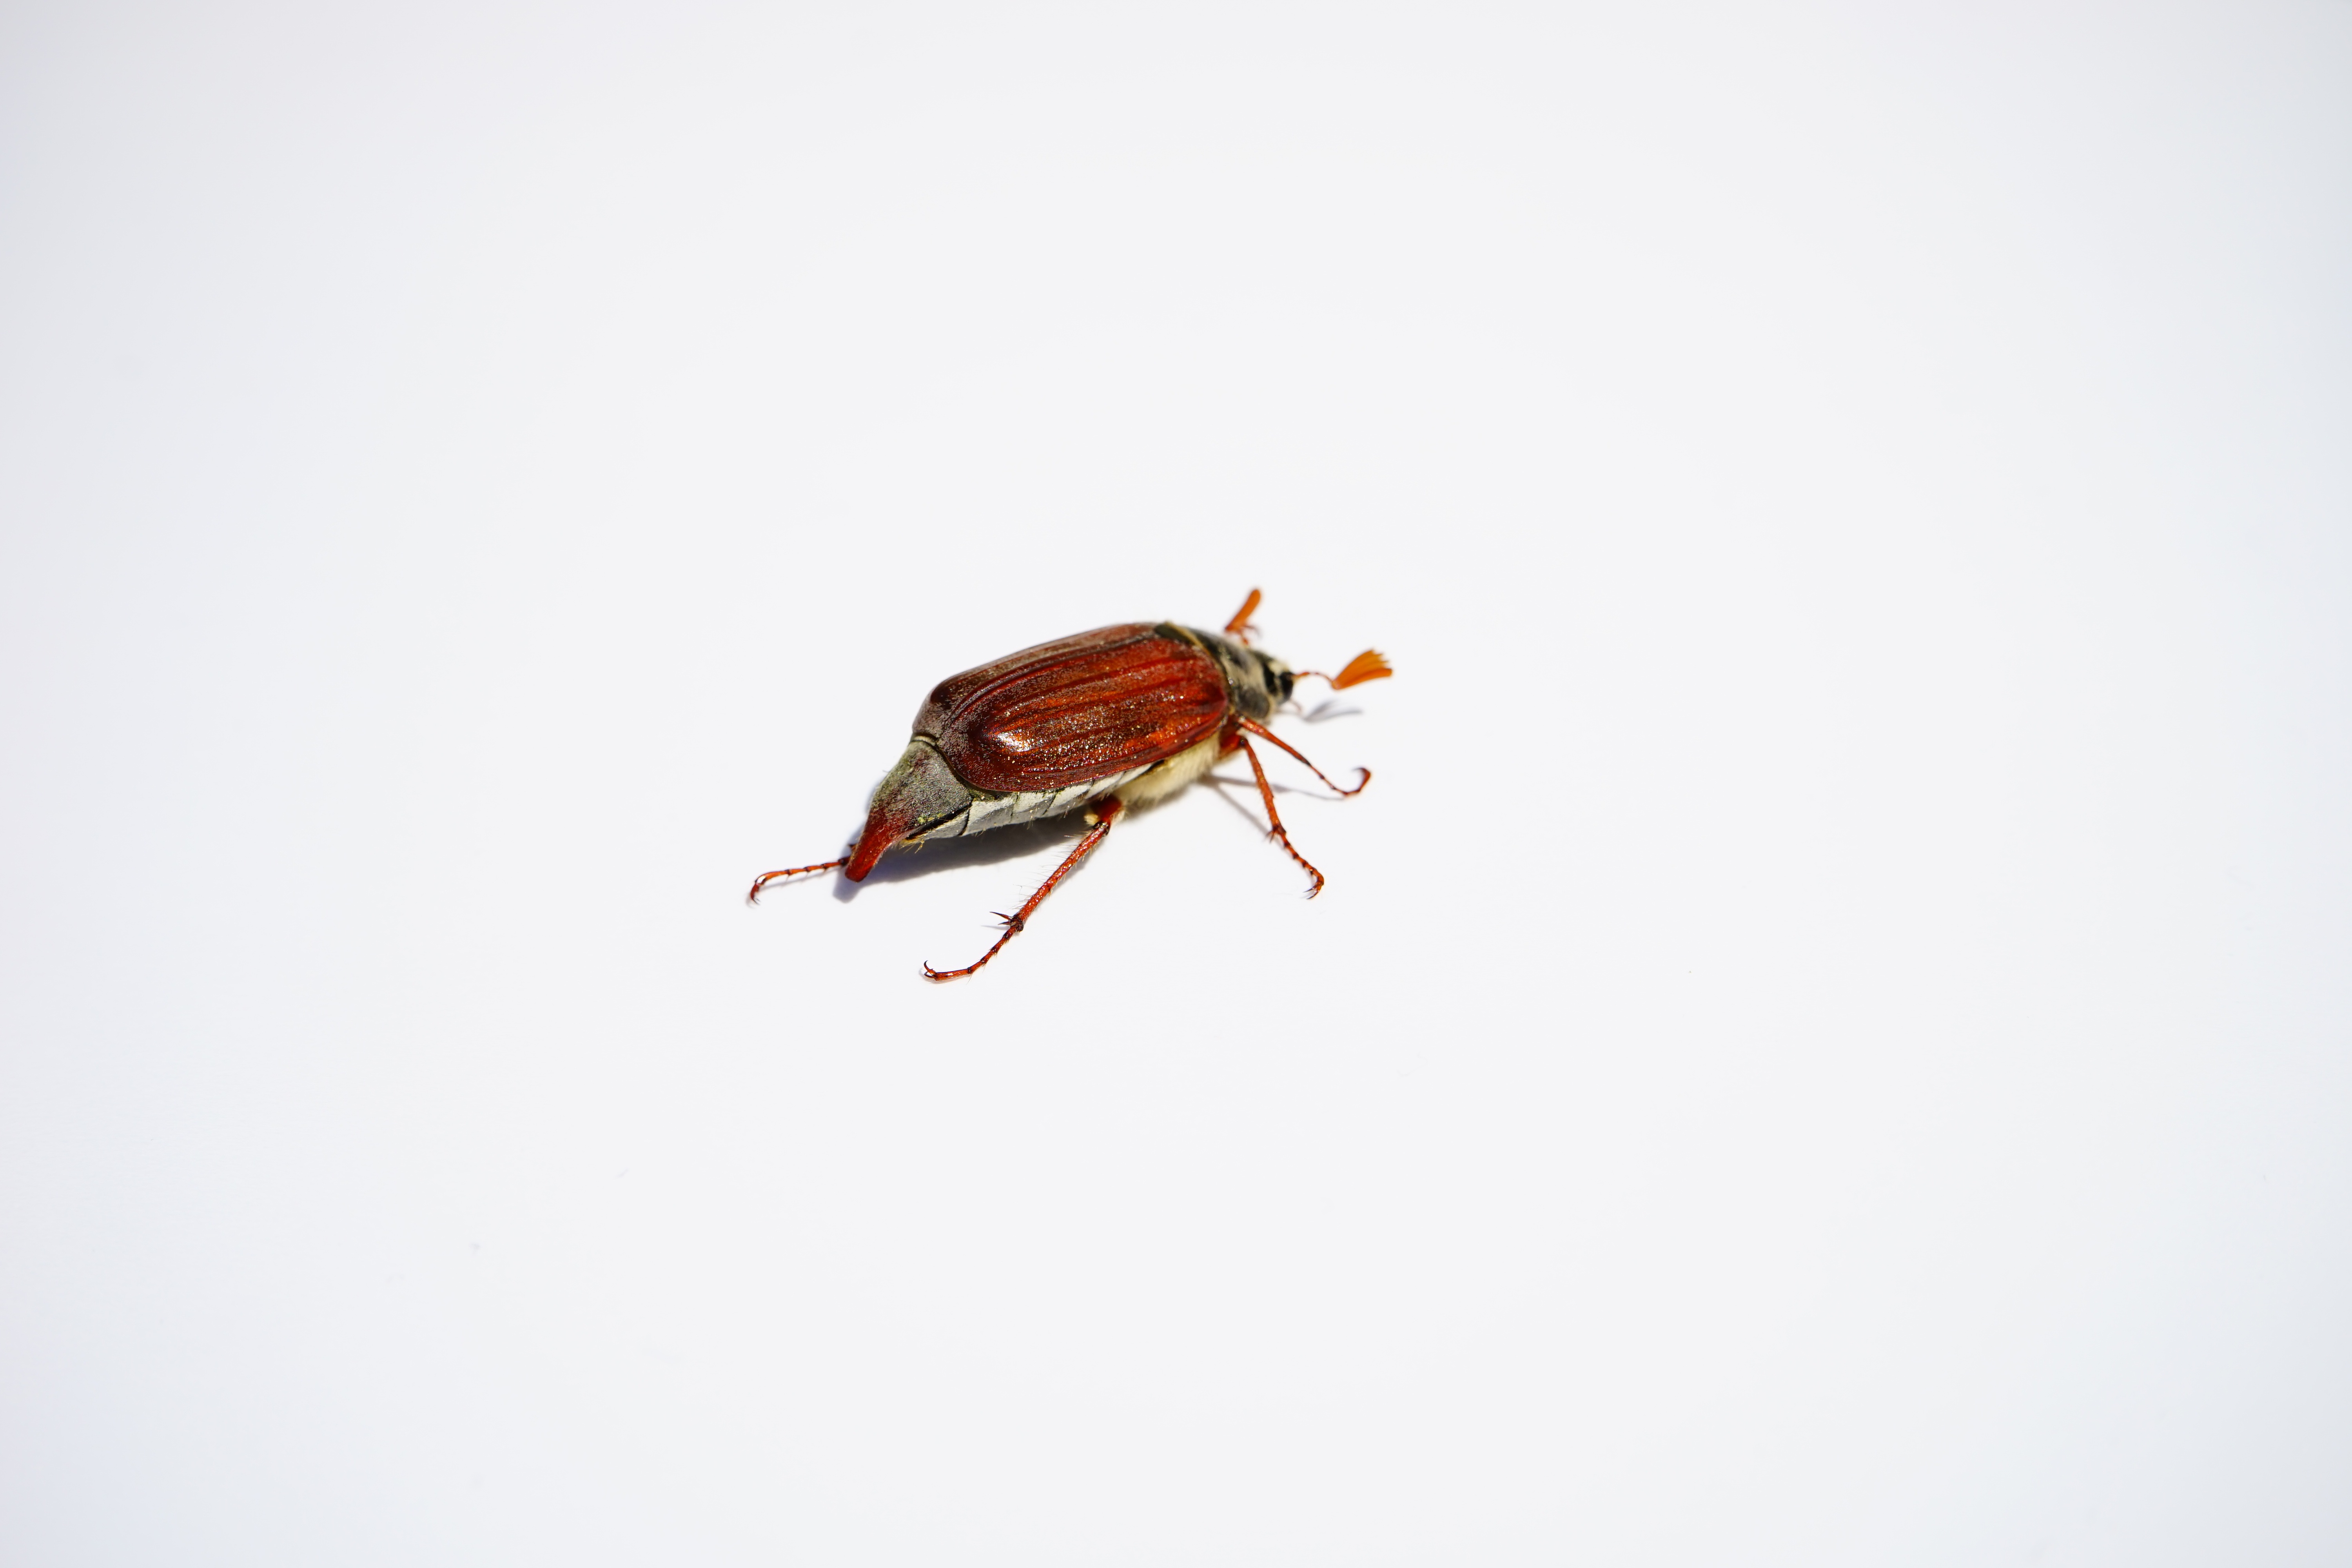
photography, leaf, spring, insect, fauna, invertebrate, close up, crawl, creature, may, pest, beetle, scarabaeidae, aphid, flight insect, macro photography, herbivores, arthropod, probe, krabbeltier, chitin shell, compound eyes, cockchafer, whopper, maik fer, common cockchafer, melolontha, melolontha melolontha